The Strait Story

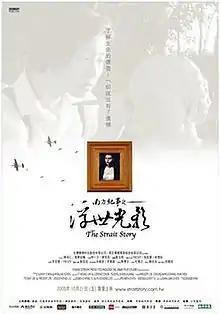
Theatrical release poster

The Strait Story (南方紀事之浮世光影) is a 2005 Taiwanese film directed by Huang Yu-shan.